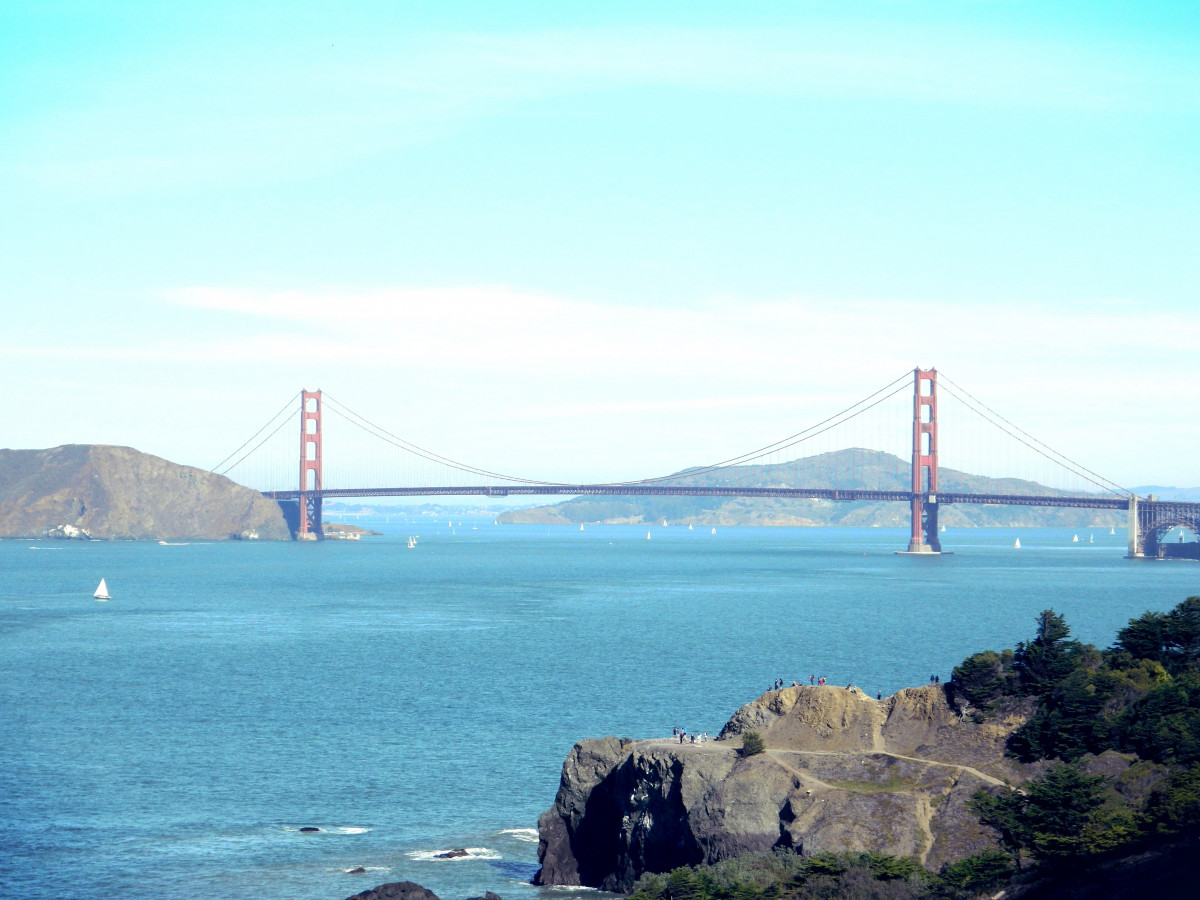
Tags: sea, coast, ocean, horizon, bridge, shore, vacation, bay